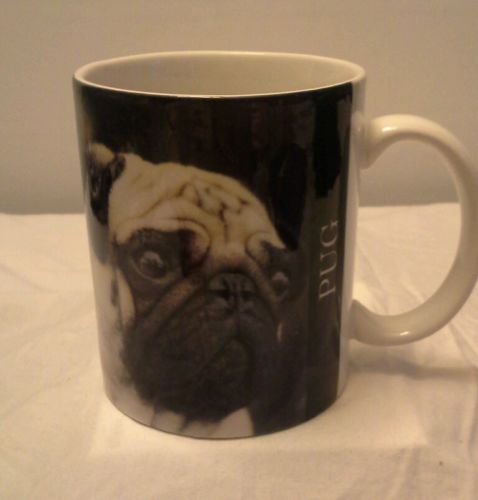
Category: mug